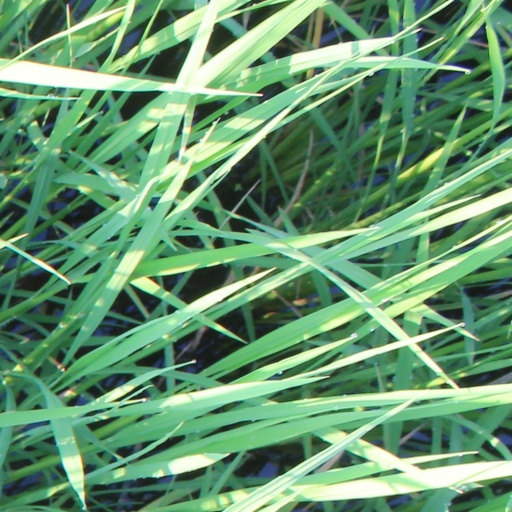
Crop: rice